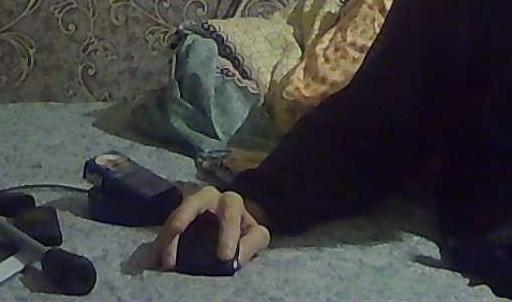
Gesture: no_gesture